2019 Amazon rainforest wildfires

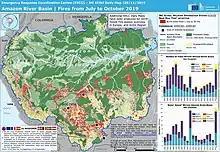
The EU response to the Amazon rainforest wildfires

By August 22, NASA's AIRS published maps of increased carbon monoxide and carbon dioxide resulting from Brazil's wildfires. On the same day, the European Union's Copernicus Climate Change Service reported a "discernible spike" in emissions of carbon monoxide and carbon dioxide generated by the fires.